191st Rifle Division

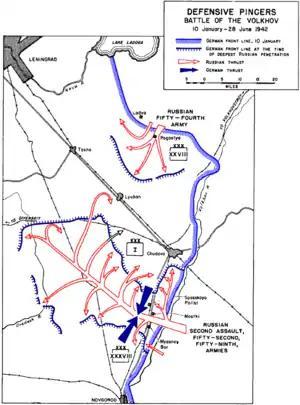
Lyuban Offensive

By this time the forces of Army Group North were falling back to new defenses being erected along the Volkhov. Effective December 17 the "STAVKA" formed the new Volkhov Front, consisting of the 4th, 52nd, 59th and 26th (soon redesignated 2nd Shock) Armies. At 2000 hours a directive was issued which stated: The 191st would essentially remain in this Front until January 1944. On December 21, Colonel Vinogradov left the division to become chief of staff of 4th Army; he was replaced the next day by Maj. Gen. Timofei Vasilevich Lebedev. This officer had been commandant of the Moscow Infantry School in 1940-41, before taking command of the 235th Rifle Division prior to the war.